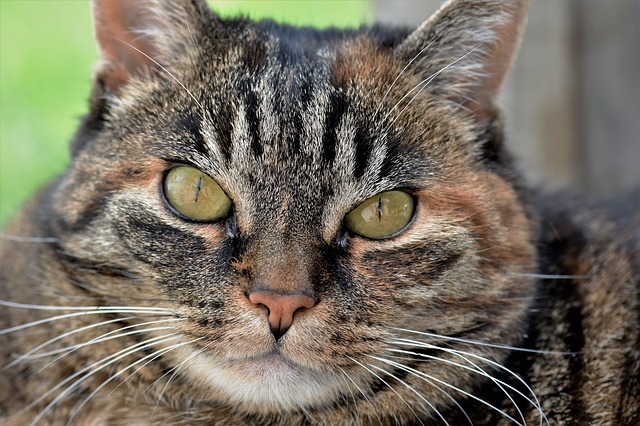
Label: gatto